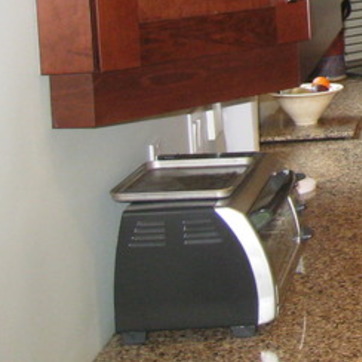
Material: metal